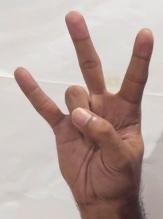
ASL sign: 7